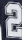
Number: 2